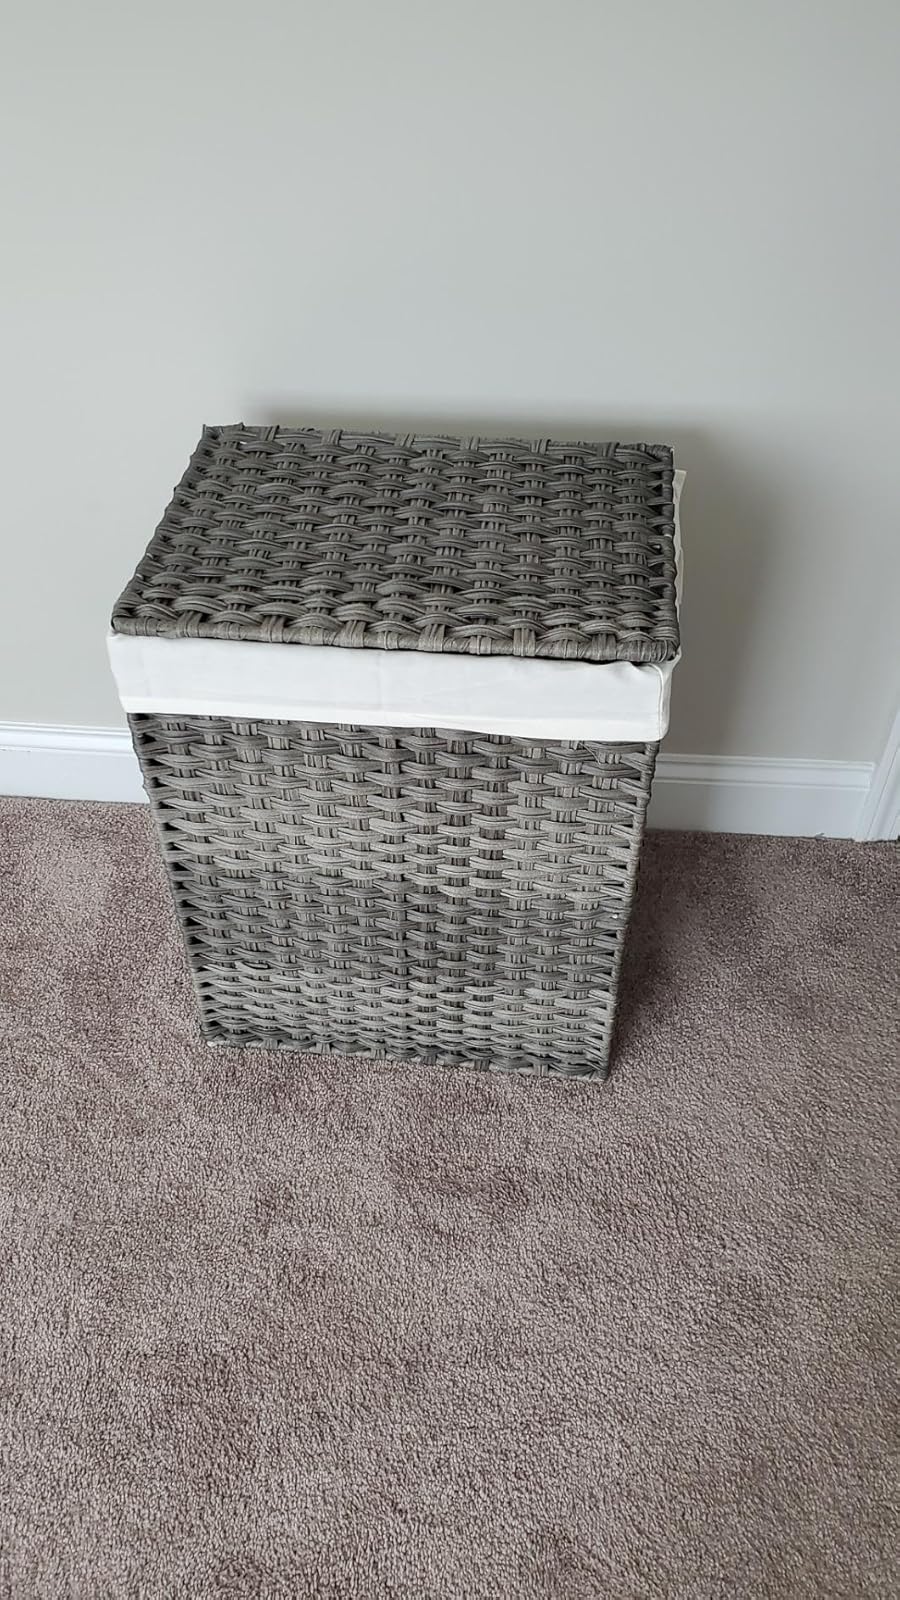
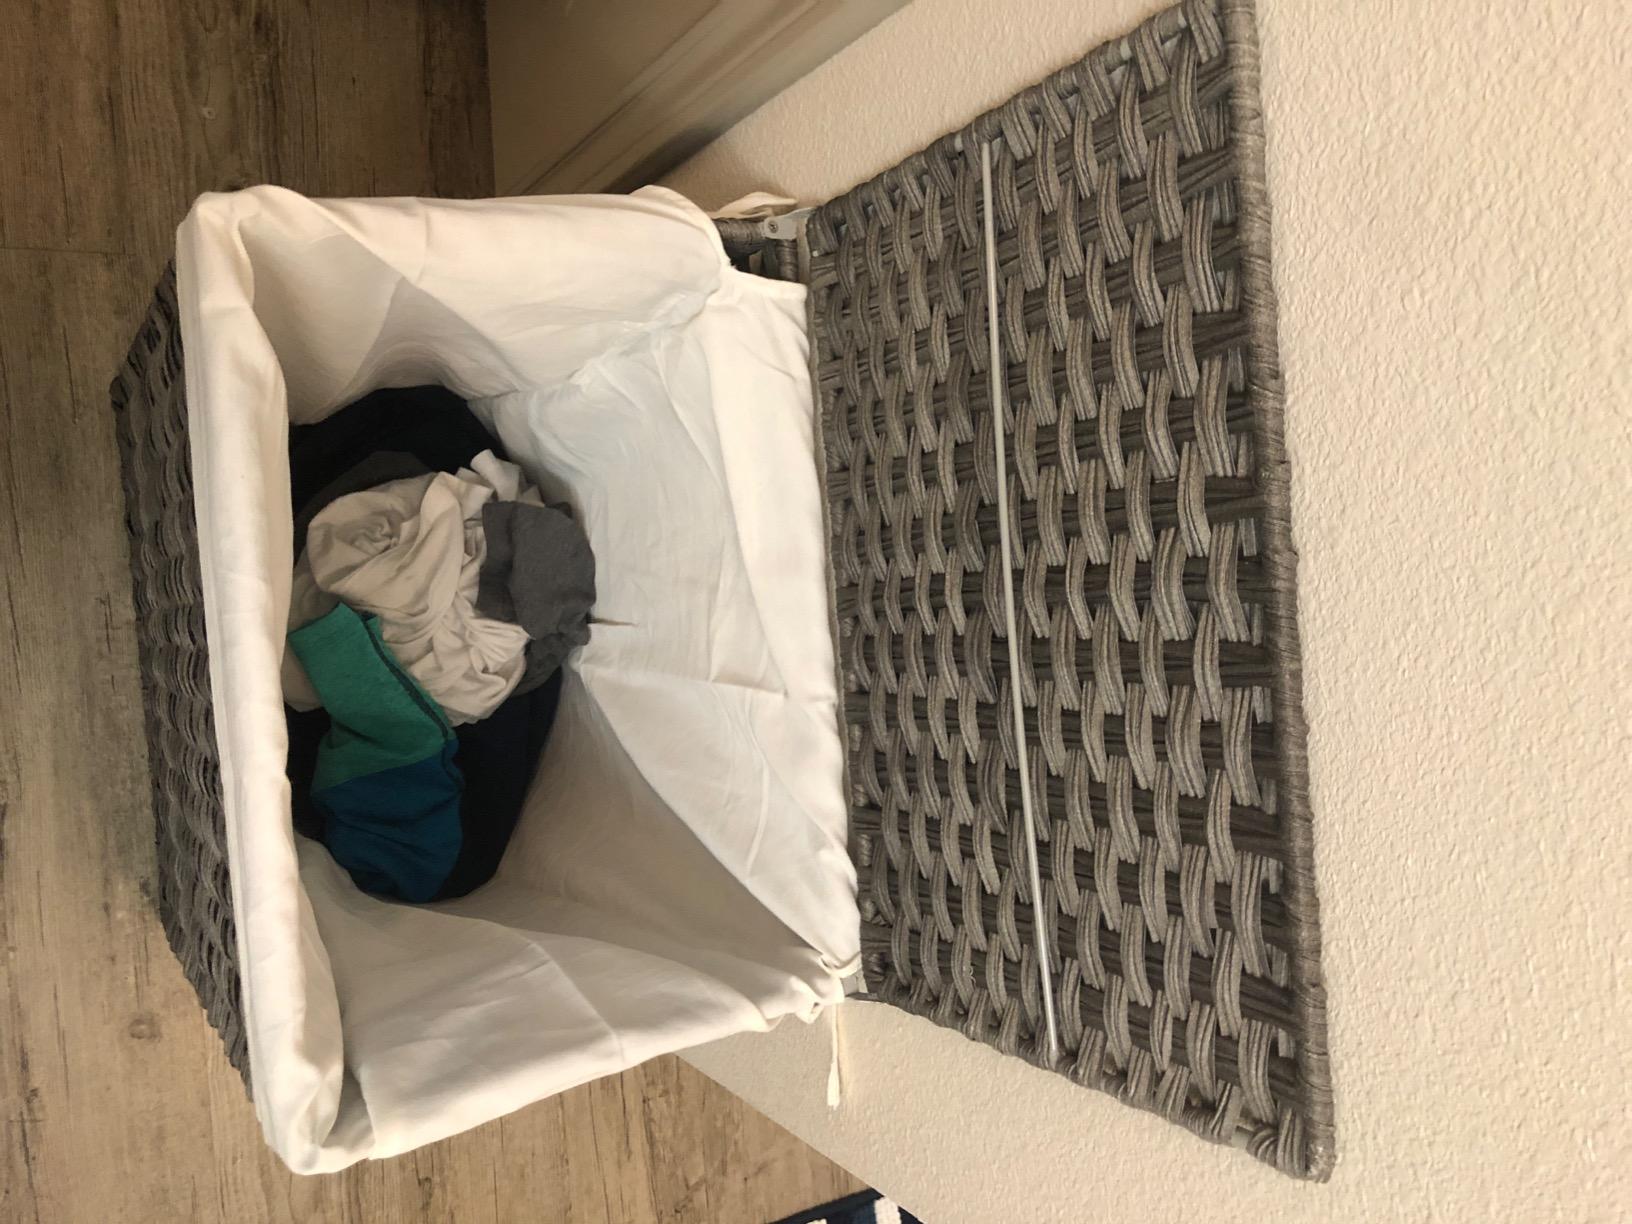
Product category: items_hamper
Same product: yes